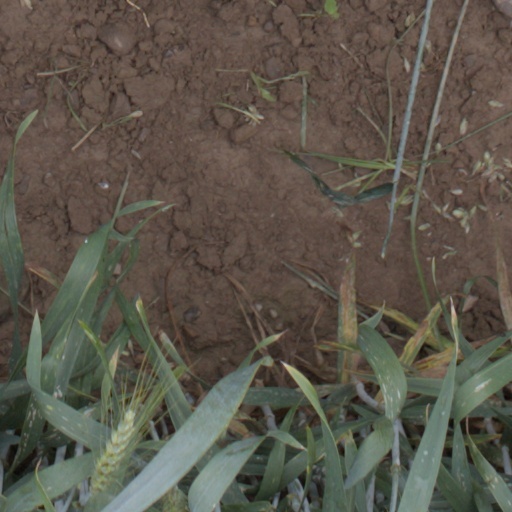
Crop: wheat